Cherif Traorè

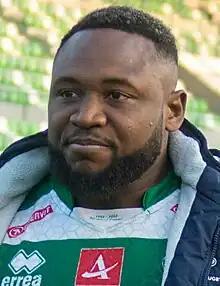
Traorè in 2022

Cherif Traorè (born 10 April 1994) is a Guinea-born Italian rugby union footballer. His usual position is as a prop.